Gundlach Bundschu

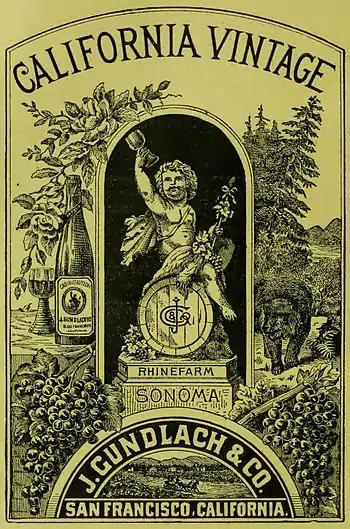
1889 advertisement for wine by J. Gundlach & Co.

The company was founded by Jacob Gundlach in 1858. Charles Bundschu, from Mannheim, Germany, joined the company in 1868, and became part of the family when he married Jacob Gundlach’s daughter Francisca in 1875. J. Gundlach & Co. grew significantly over the next 30 years, distributing Rhine wines from its factory at the corner of Second Street and Bryant Street in what is now the Soma District in San Francisco, California and its headquarters nearby on Market Street at Second. There was a New York branch as well. After Jacob’s death in 1894, the company was renamed Gundlach Bundschu. By the time of the great earthquake of 1906 the company was a major international wine producer, distributing over 250,000 cases of mostly fortified wine per year.